Luis Abinader

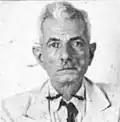

Abinader was born in Santo Domingo on 12 July 1967. His parents were born in Santiago in the northern region of the country: his mother, Rosa Ramona Sulina "Sula" Corona Caba, is from a family of mostly colonial Spanish origin; most of her ancestors hail from San José de las Matas. His father was José Rafael Abinader, a businessman and political leader whose family were Christian Maronites from Lebanon. His paternal grandfather was José S. Abinader, a Lebanese immigrant from Baskinta, Mount Lebanon, who arrived to the country in 1898 and settled in the town of Tamboril (located near the city of Santiago de los Caballeros). His paternal grandmother, Esther Wassaf Khoury Sahdalá, was born in the Dominican Republic to Wassaf Khoury Hanna and his wife Thell Sahdalá, both Lebanese Maronite Christians.